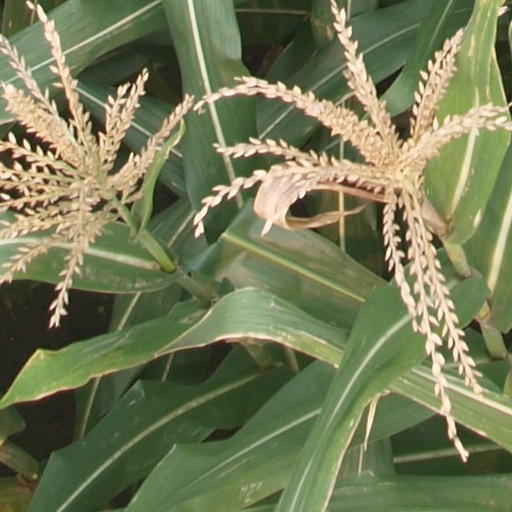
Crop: maize; corn